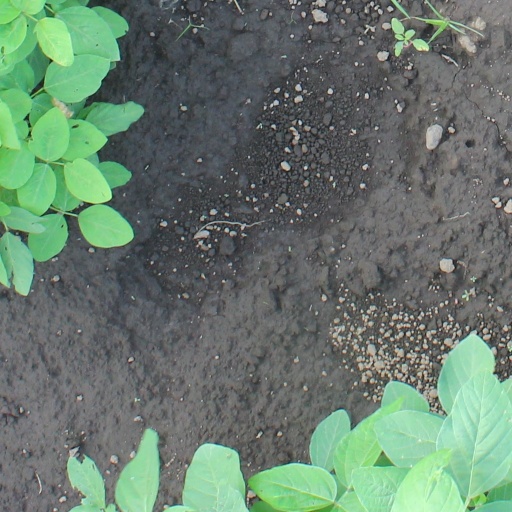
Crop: soybean